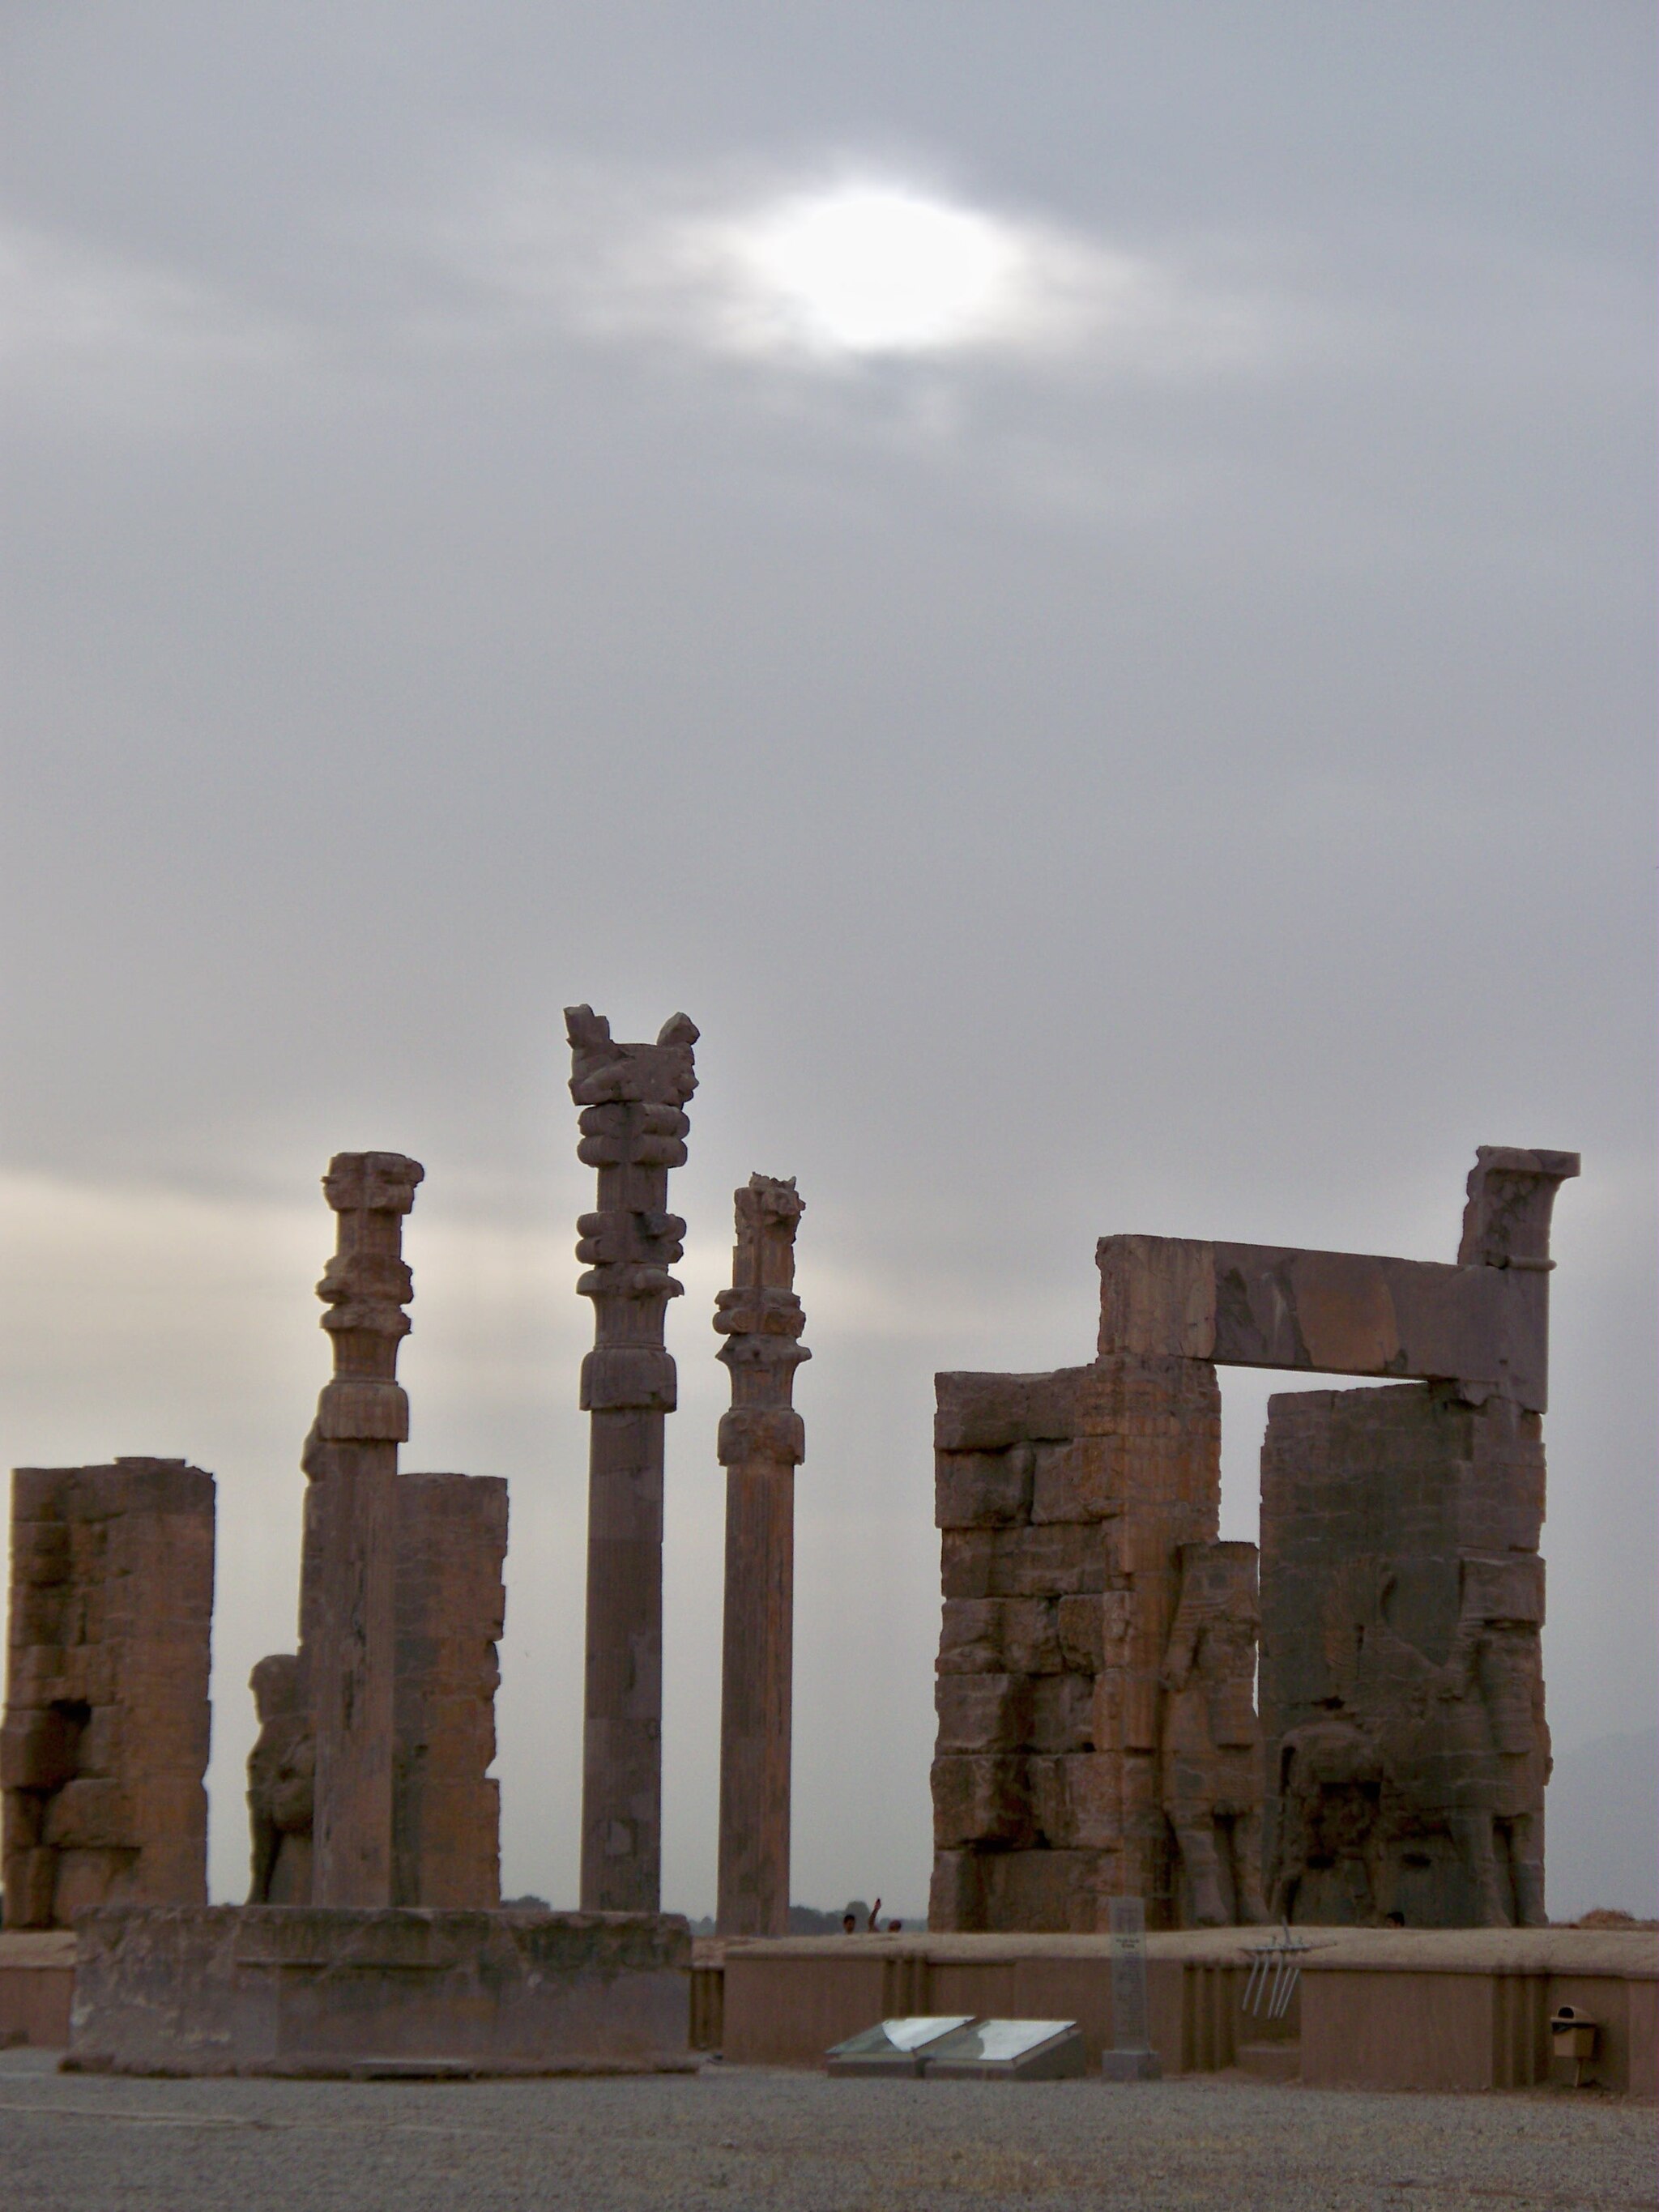
Title: Persepolis, Iran (28701894912)
Description: Are you dreaming of visiting Iran? See Ancient Persepolis? I will be glad to talk about this topic in the messenger www.messenger.com/t/zametki Мечтаешь посетить Иран? Увидеть Древний Персеполис? Буду рад пообщаться на эту тему в мессенжере www.messenger.com/t/zametki
Date: 2008-01-01 12:00
Categories: Gate of All Nations, Flickr images reviewed by FlickreviewR 2, 2008 in Persepolis, Photographs by Sasha India